History of the Russian Orthodox Church

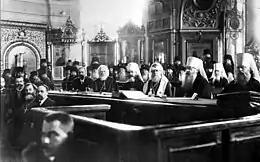
Highest authority of Russian Orthodox Church in 1917, following the election of St. Tikon as Patriarch

In 1686, the Moscow Patriarchate obtained a part of the Metropolis of Kiev, which until then comprised the majority of the Orthodox population living in the Polish–Lithuanian Commonwealth, — from the Patriarchate of Constantinople, although the exact terms and conditions of the handover is a contested issue. In November 1685, Gedeon Chetvertinsky was installed as the Metropolitan of Kiev, Galicia and all Rus' by Patriarch Joachim of Moscow; this act was recognized by Patriarch Dionysius IV of Constantinople the following year. His title, privileges, and status were subsequently greatly reduced.